Melissa Lafsky

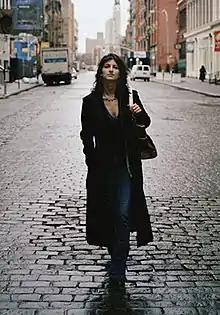
Founder and writer Melissa Lafsky

Lafsky graduated from National Cathedral School in Washington D.C., and then Dartmouth College in 2000. She then received her J.D. from The University of Virginia School of Law. She began writing "Opinionistas" anonymously while working as a junior associate at a law firm in New York City. After her blog was discovered by "Gawker" in April 2005, it gained a profile and was covered by "The New York Times". She then resigned her law firm position in December 2005 to pursue a career in writing, and revealed her identity to the "New York Observer" in January 2006.